Satti Majid

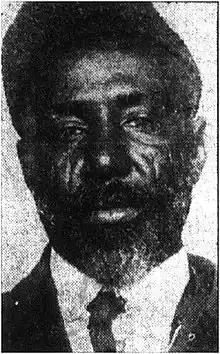
Satti Majid in 1925

Imam Satti Majid (1883 "–" 17 March 1963), also known as Shaykh al-Islam in North America, was a Sudanese Islamic leader who is considered as one of the first Muslim missionaries in the United States and known for establishing Islam as an organised religion in the United States during the interwar period. Satti Majid Muhammad al-Qadi Suwar al-Dhahab was from a Dongolawi family of religious judges and clerics. He studied Islam in a khalwa, then pursued education at al-Azhar University in Egypt. With intentions to spread Islam, he moved to England, where he co-founded the Islamic Missionary Society with fellow Dongolawi and Yemeni men, delivering speeches and lectures across Britain, where he used his knowledge in Quran and Hadith while his associates translated to English.